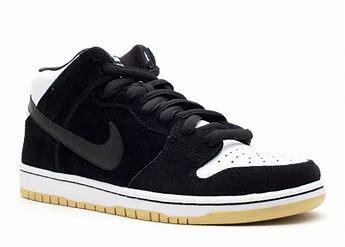
Brand: Nike
Model: Dunk Mid Pro SB